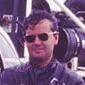
Age: 36